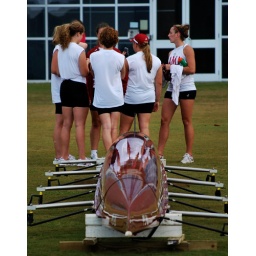
At ractice the day before, standing in front of the upside down boat